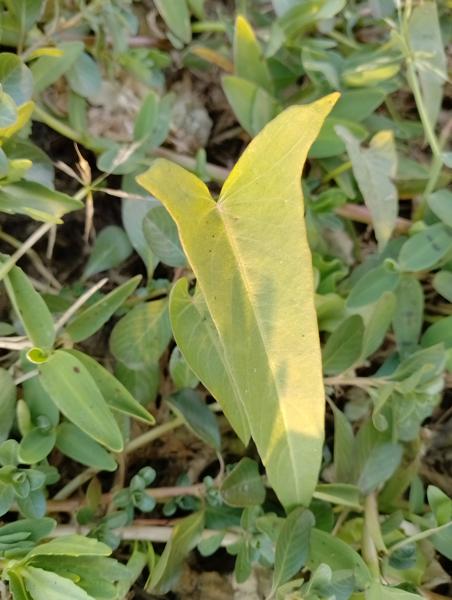
Weed species: Ipomoea aquatic